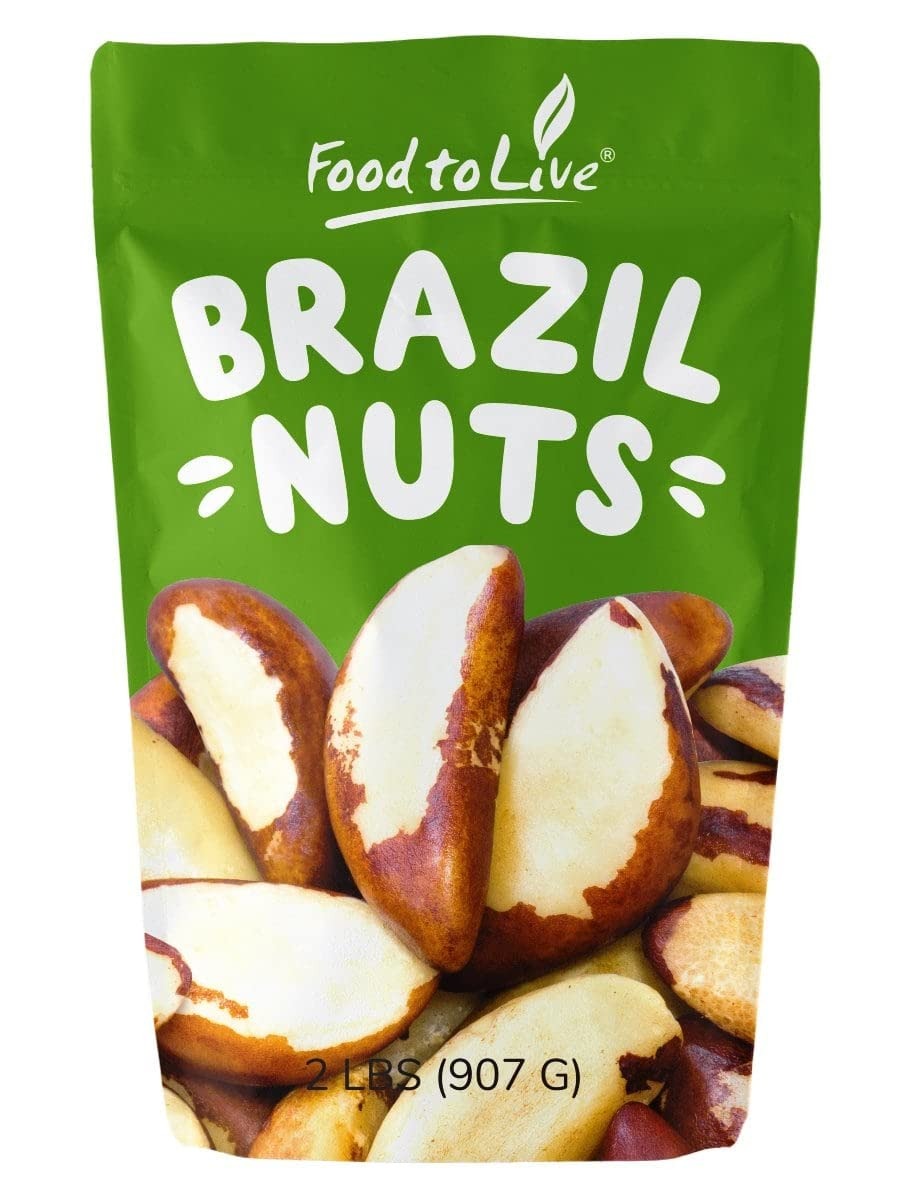
Item Name: Food to Live Dry Roasted Brazil Nuts, 2 Pounds – Unsalted, Whole, Oven Roasted Brazilian Nuts, No Oil Added, Shelled, Vegan, Kosher, Bulk. Good Source of Protein and Essential Fatty Acids. Crunchy Snack
Bullet Point 1: ✔️ PREMIUM QUALITY, KOSHER, VEGAN: Dry Roasted Brazil Nuts by Food to Live are a premium quality and Kosher product. Besides, they don’t contain trans-fat and cholesterol.
Bullet Point 2: ✔️ OVEN-ROASTED, UNSALTED, NO OIL: These Brazil Nuts are gently roasted in an oven without oil added. In addition, these nuts are unsalted, therefore, low in Sodium.
Bullet Point 3: ✔️ HIGHLY NUTRITIOUS, SOURCE OF SELENIUM: Brazil Nuts are known to be the best source of Selenium. They are also full of protein, dietary fiber, good fats, Magnesium, Copper, Zinc, Folate, Phosphorus, Copper, Thiamine, Manganese, and Vitamin E.
Bullet Point 4: ✔️ KETO & PALEO SNACK: Dry Roasted Brazil Nuts make an amazing crunchy snack that will help you stay full throughout the day. They are an amazing option for those on Keto or Paleo diet.
Bullet Point 5: ✔️ VERSATILE USES: Add these nuts to your granola, cereals, oatmeal, crush them and sprinkle over salads, avocado toasts, yogurt, or use in baking, for example, bread, cakes, muffins, cookies, and tarts.
Value: 31.9935
Unit: Ounce

Price: 24.16